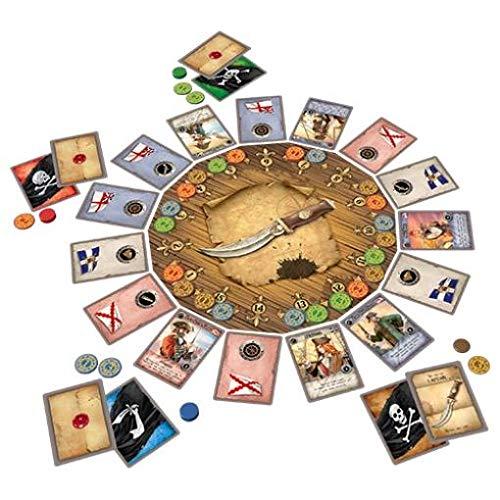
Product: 15 Men
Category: Toys & Games | Games & Accessories | Board Games
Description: During the game Each player will try to corrupt some of the sailors that has not taken yet a side.
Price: $24.95
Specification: ProductDimensions:8.3x8.3x2inches|ItemWeight:1.27pounds|ShippingWeight:1.27pounds(Viewshippingratesandpolicies)|ASIN:B081KFRGJD|Itemmodelnumber:PG505|Manufacturerrecommendedage:14yearsandup